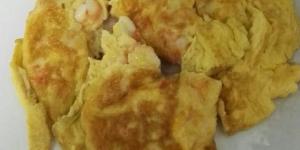
tortilla de gambas